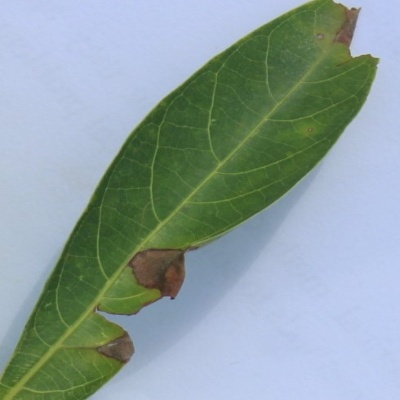
Crop: Cassava
Condition: bacterial blight